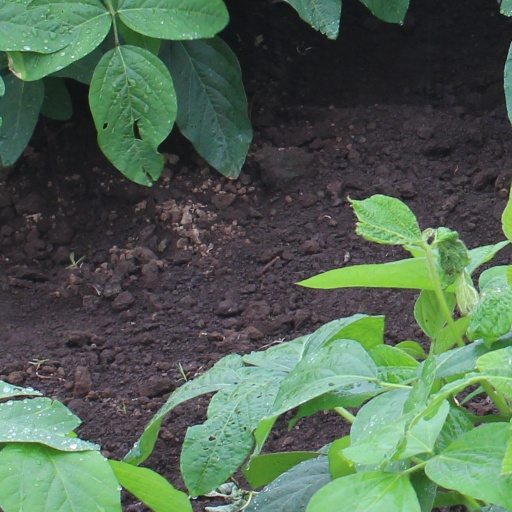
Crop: soybean